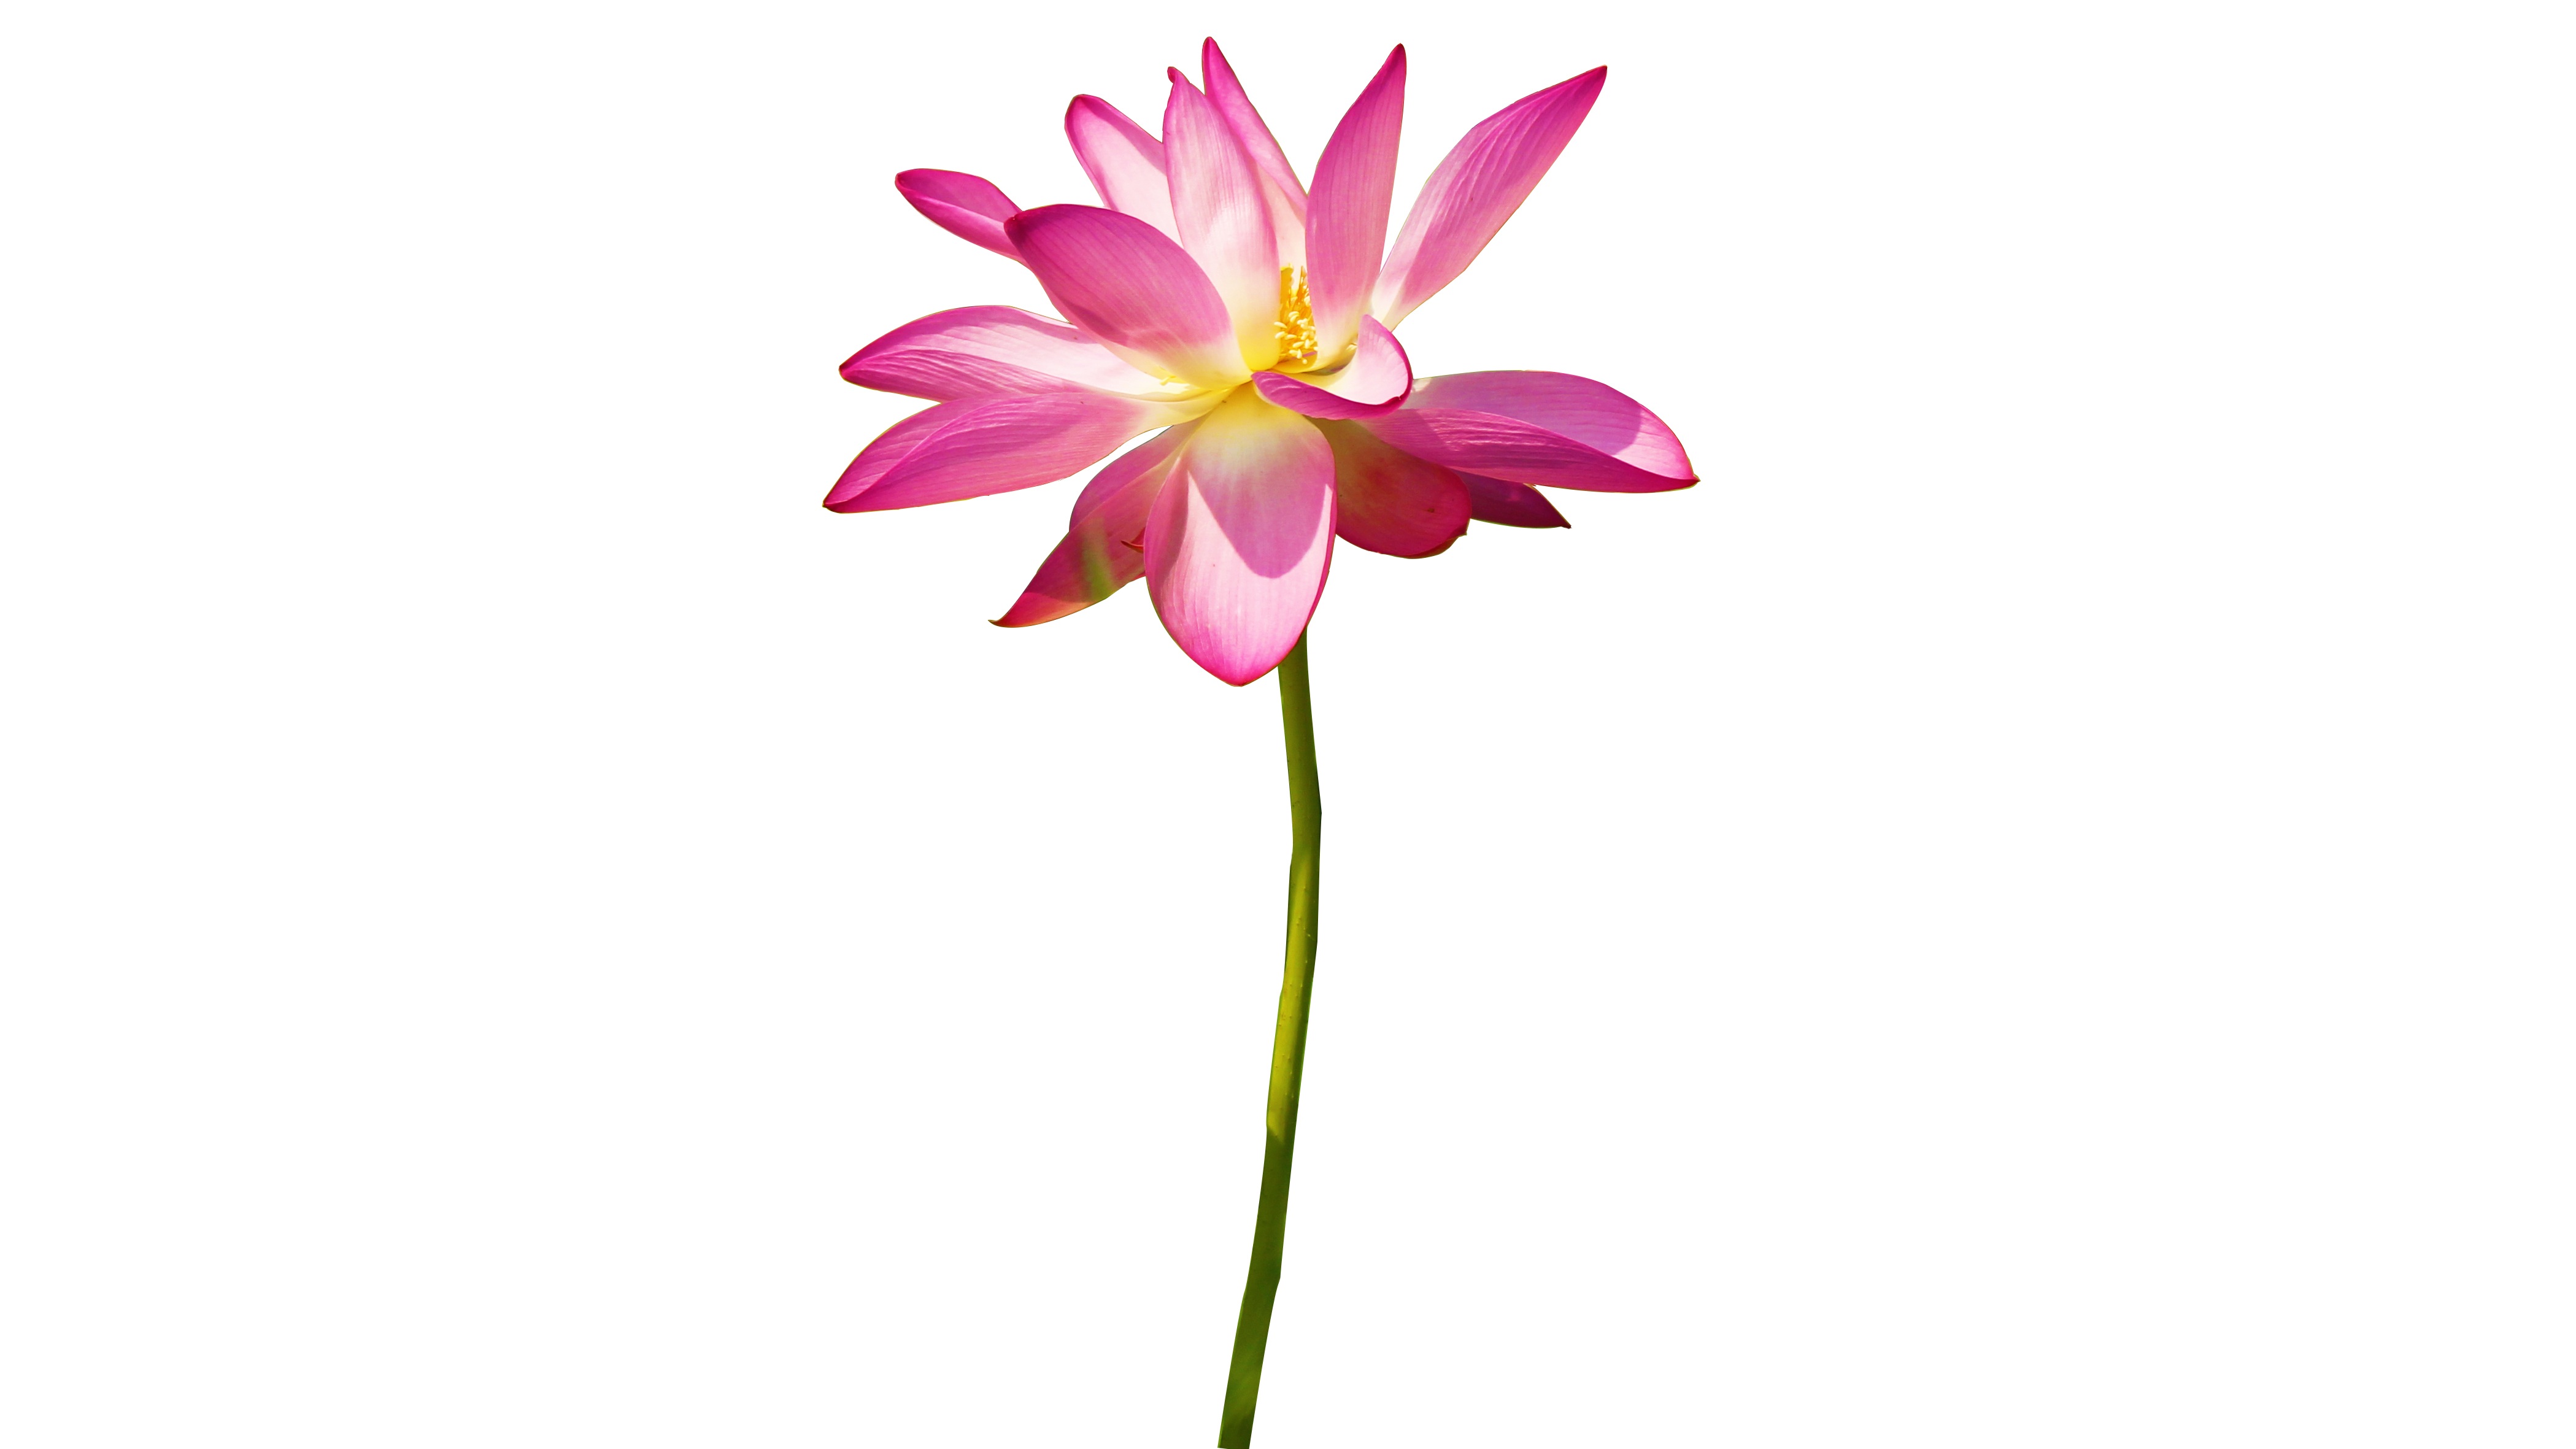
plant, flower, petal, isolated, country, pink, flora, cutout, lotus, white background, flowering plant, cut flowers, land plant